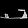
Label: Sandal